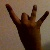
The image shows a hand gesture representing the number 8 in Indian Sign Language.